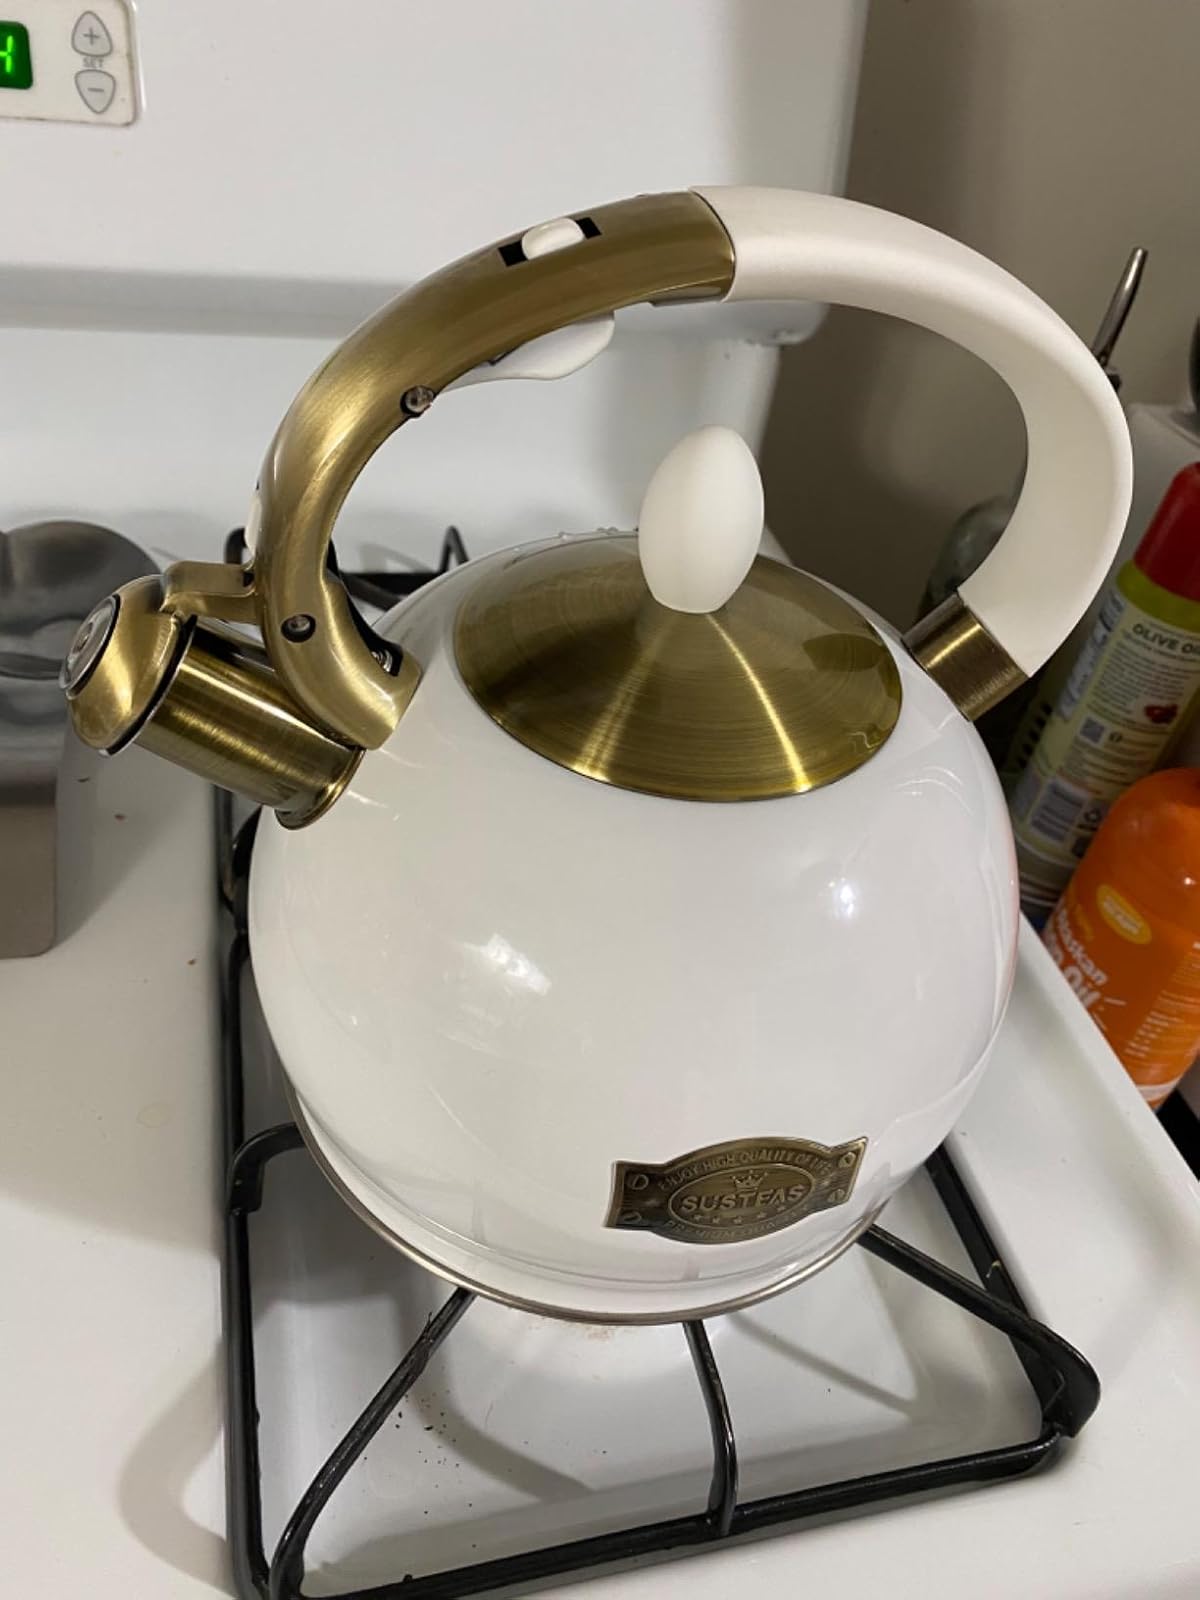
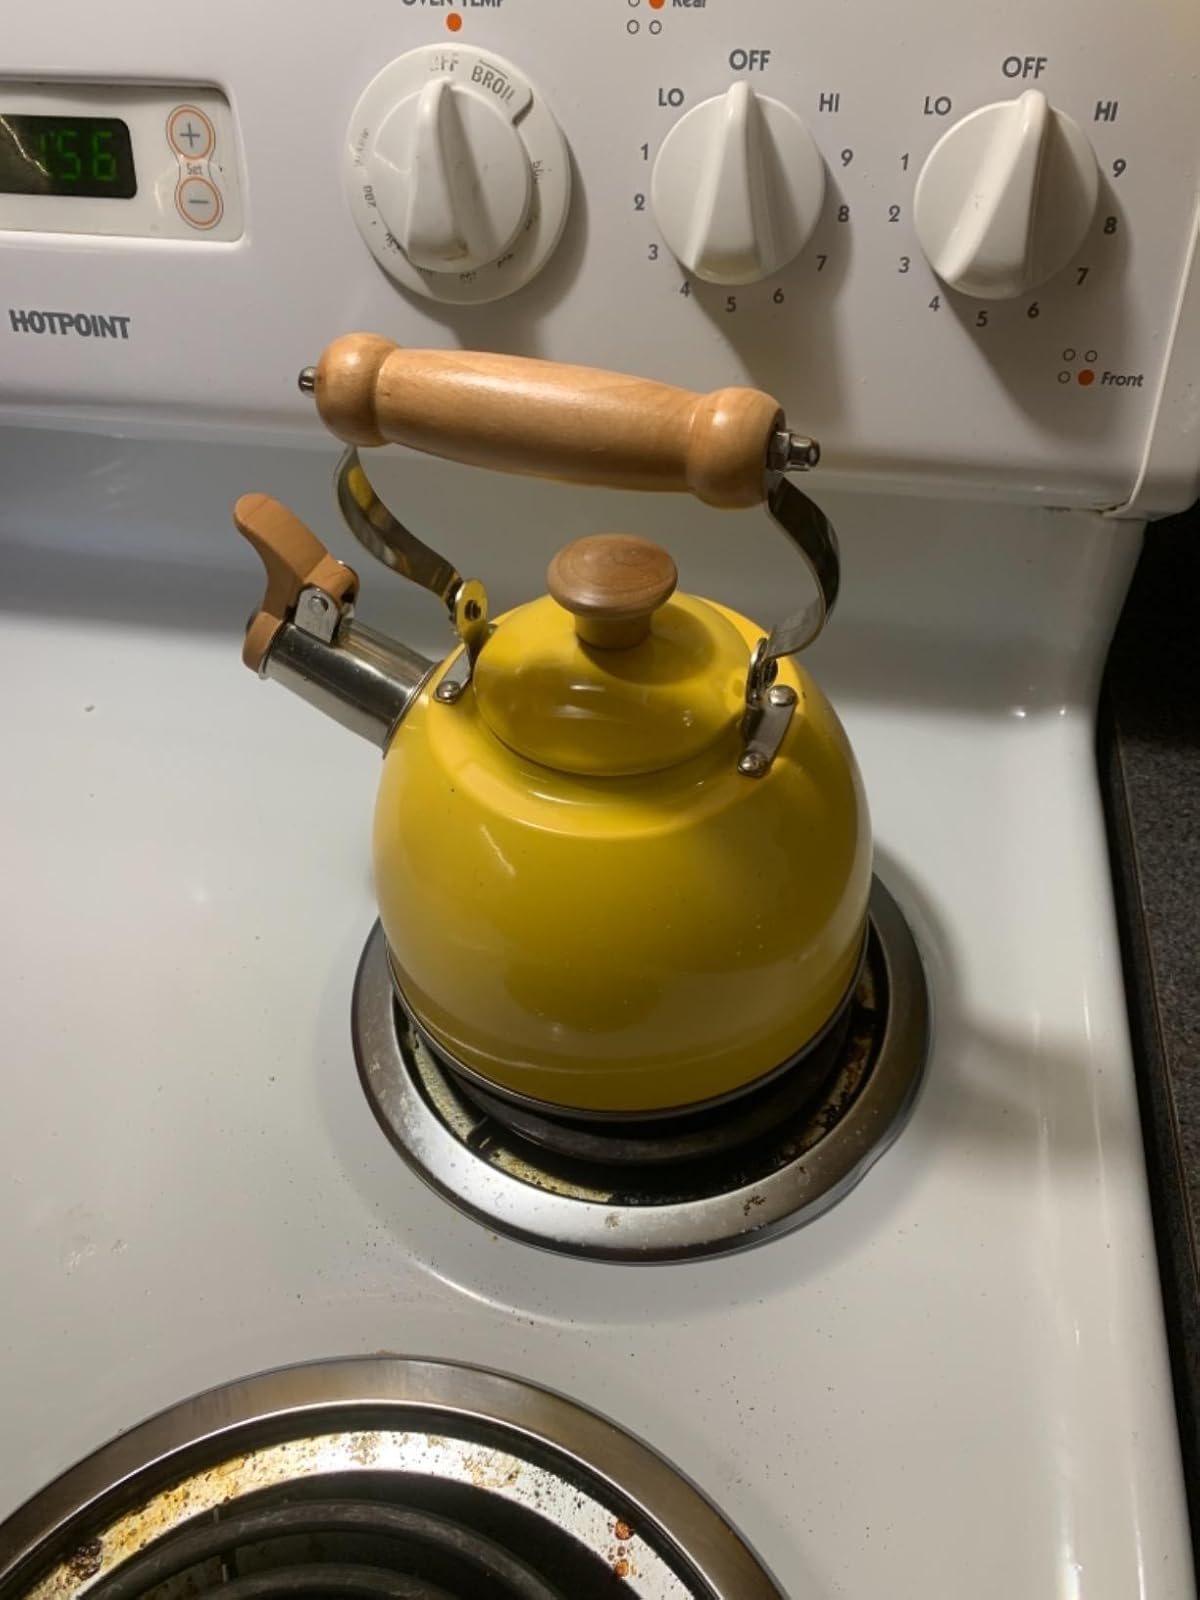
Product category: items_kettle
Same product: no